Lizard

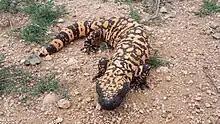
Some lizards including the Gila monster are venomous.

Until 2006 it was thought that the Gila monster and the Mexican beaded lizard were the only venomous lizards. However, several species of monitor lizards, including the Komodo dragon, produce powerful venom in their oral glands. Lace monitor venom, for instance, causes swift loss of consciousness and extensive bleeding through its pharmacological effects, both lowering blood pressure and preventing blood clotting. Nine classes of toxin known from snakes are produced by lizards. The range of actions provides the potential for new medicinal drugs based on lizard venom proteins.